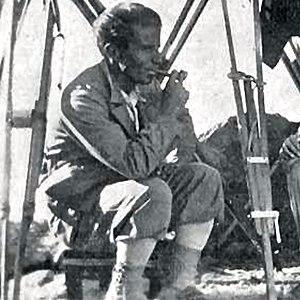
Hans Schneeberger, né le 7 juin 1895 à Brandberg en Zillertal et mort le 19 novembre 1970 à Salzbourg, est un cadreur et directeur de la photographie autrichien.